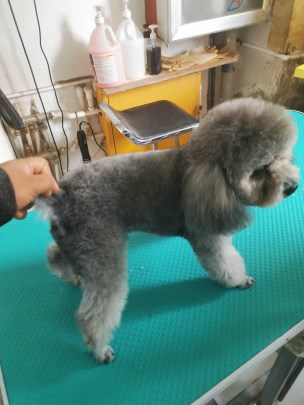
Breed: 7449-n000128-teddy